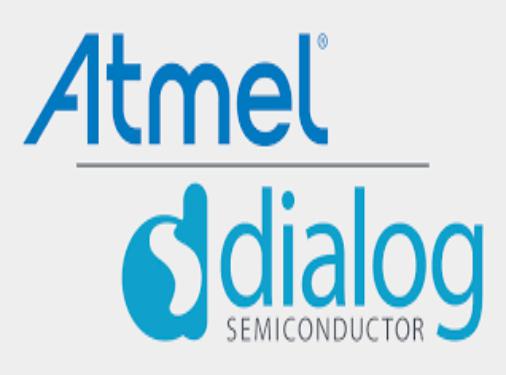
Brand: atamel
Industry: Medical